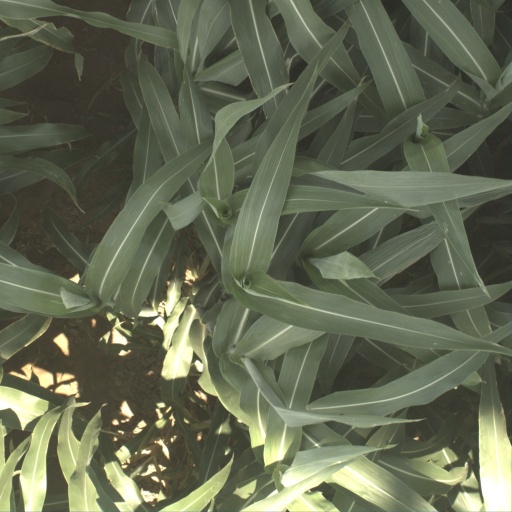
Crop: sorghum